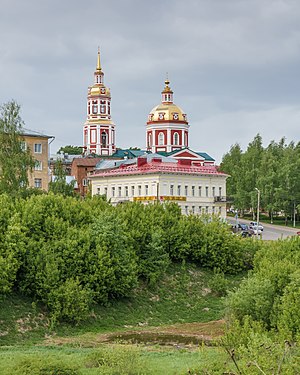
Kirov
Kirov er en by i Kirov oblast i den vestlige del af Den Russiske Føderation. Kirov er administrativt center i oblasten, og har 501.468 indbyggere.